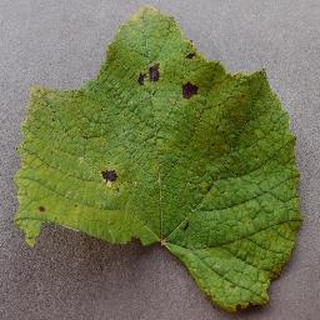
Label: grape_leaf_blight